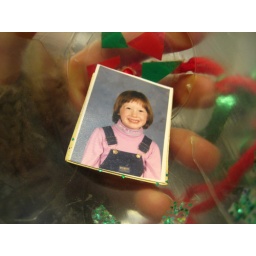
Chion ornament - my picture in a plastic cup with a string on it.